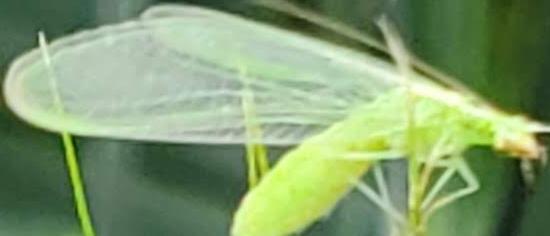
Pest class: predators